Spaw Sunday

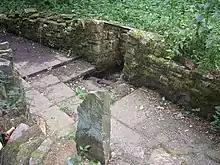
Gunthwaite Spa

Spaw Sunday, or Spa Sunday, is a celebration held on the first Sunday in May and peculiar to Yorkshire and, formerly, Lancashire. It is focused on local holy wells or spas whose spring waters are believed to have restorative or healing properties only on that day. Celebrations usually include a short pilgrimage from the local church to the spring, and a blessing of the waters by the clergy, after which the crowd take turns to smell or taste the usually highly sulphurous waters. Traditionally liquorice was steeped in a cup of collected waters, or shaken in a bottle of same, to sweeten the taste. Though it is not officially recommended to drink the waters, watching others react to the strong taste is part of the spectacle. Dock pudding is served at the Calderdale events.